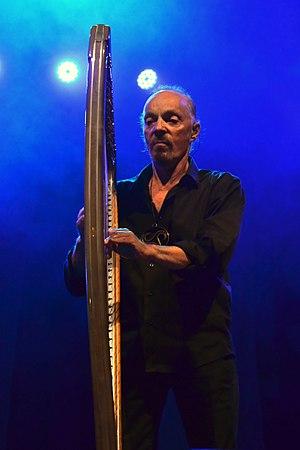
Alan Stivell en concert gratuit lors des Jeudis du port à Brest le 15 août 2013.
Andrea Ar Gouilh, Andrée Le Gouil en français, née le 13 juillet 1935 à Pluguffan, est une chanteuse du Finistère, pionnière du renouveau de la chanson bretonne. Elle interprète des chants extraits du Barzaz Breiz, recueil de chants populaires bretons, mais également des compositions plus récentes de Glenmor et Jef Le Penven par exemple. Elle a eu une influence décisive sur la carrière d’Alan Stivell et sur celle de sa propre fille, Nolwenn Korbell. Andrea Ar Gouilh a trouvé dans la chanson le moyen d'exprimer la dignité d'une culture, une mémoire et une manière d'être breton qui influence la vision du monde.
Mouez Breiz est un label discographique breton créé en 1952 par Hermann Wolf à Quimper.